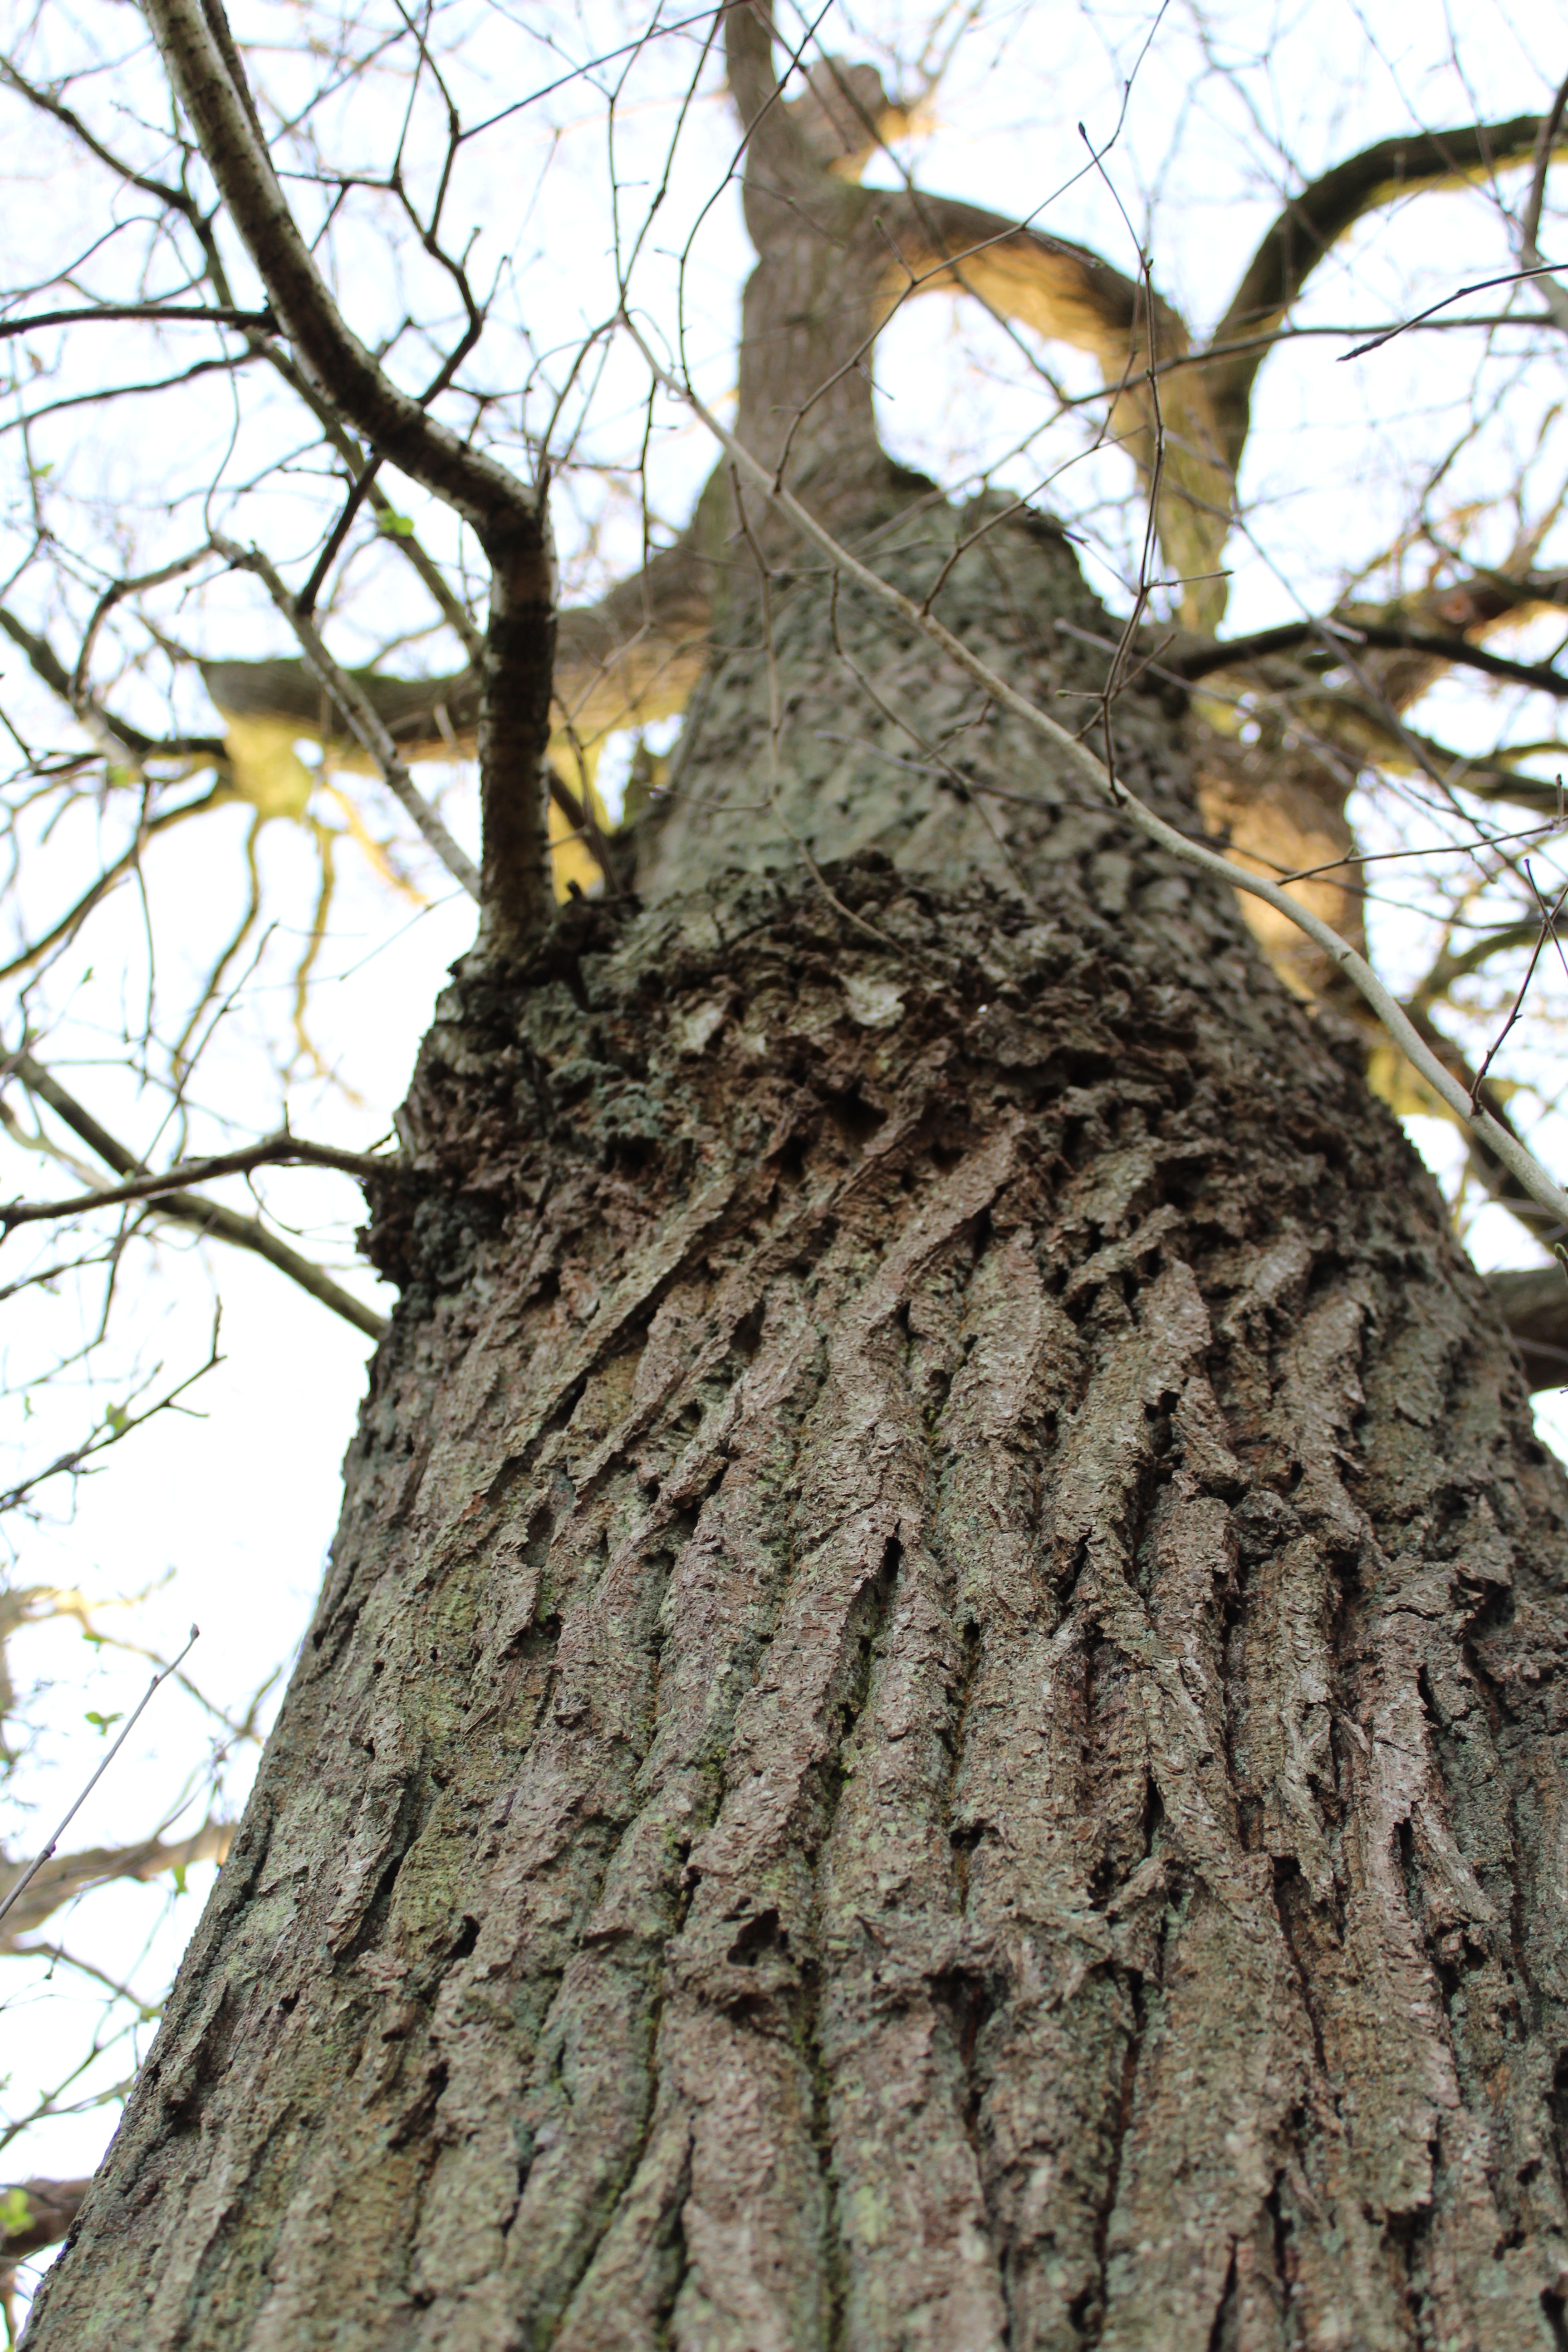
tree, nature, branch, plant, trunk, bark, log, tribe, aesthetic, tree bark, woody plant